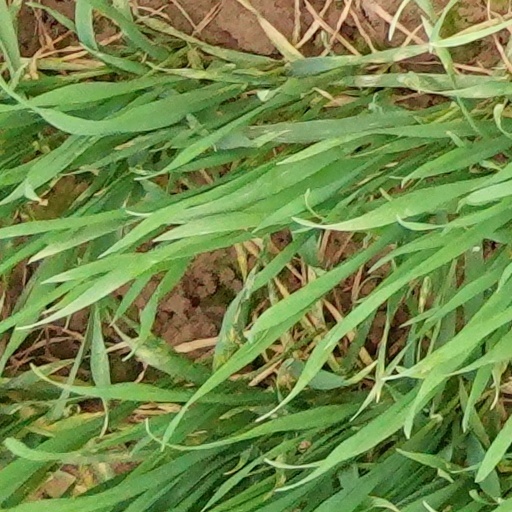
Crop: wheat